Maxime Demontfaucon

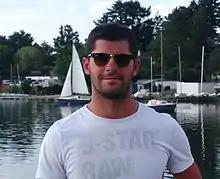
Demontfaucon in 2018

Maxime Demontfaucon (born 3 November 1993) is a French lightweight rower. He won a gold medal at the 2017 World Rowing Championships in Sarasota, Florida with the lightweight men's quadruple scull.